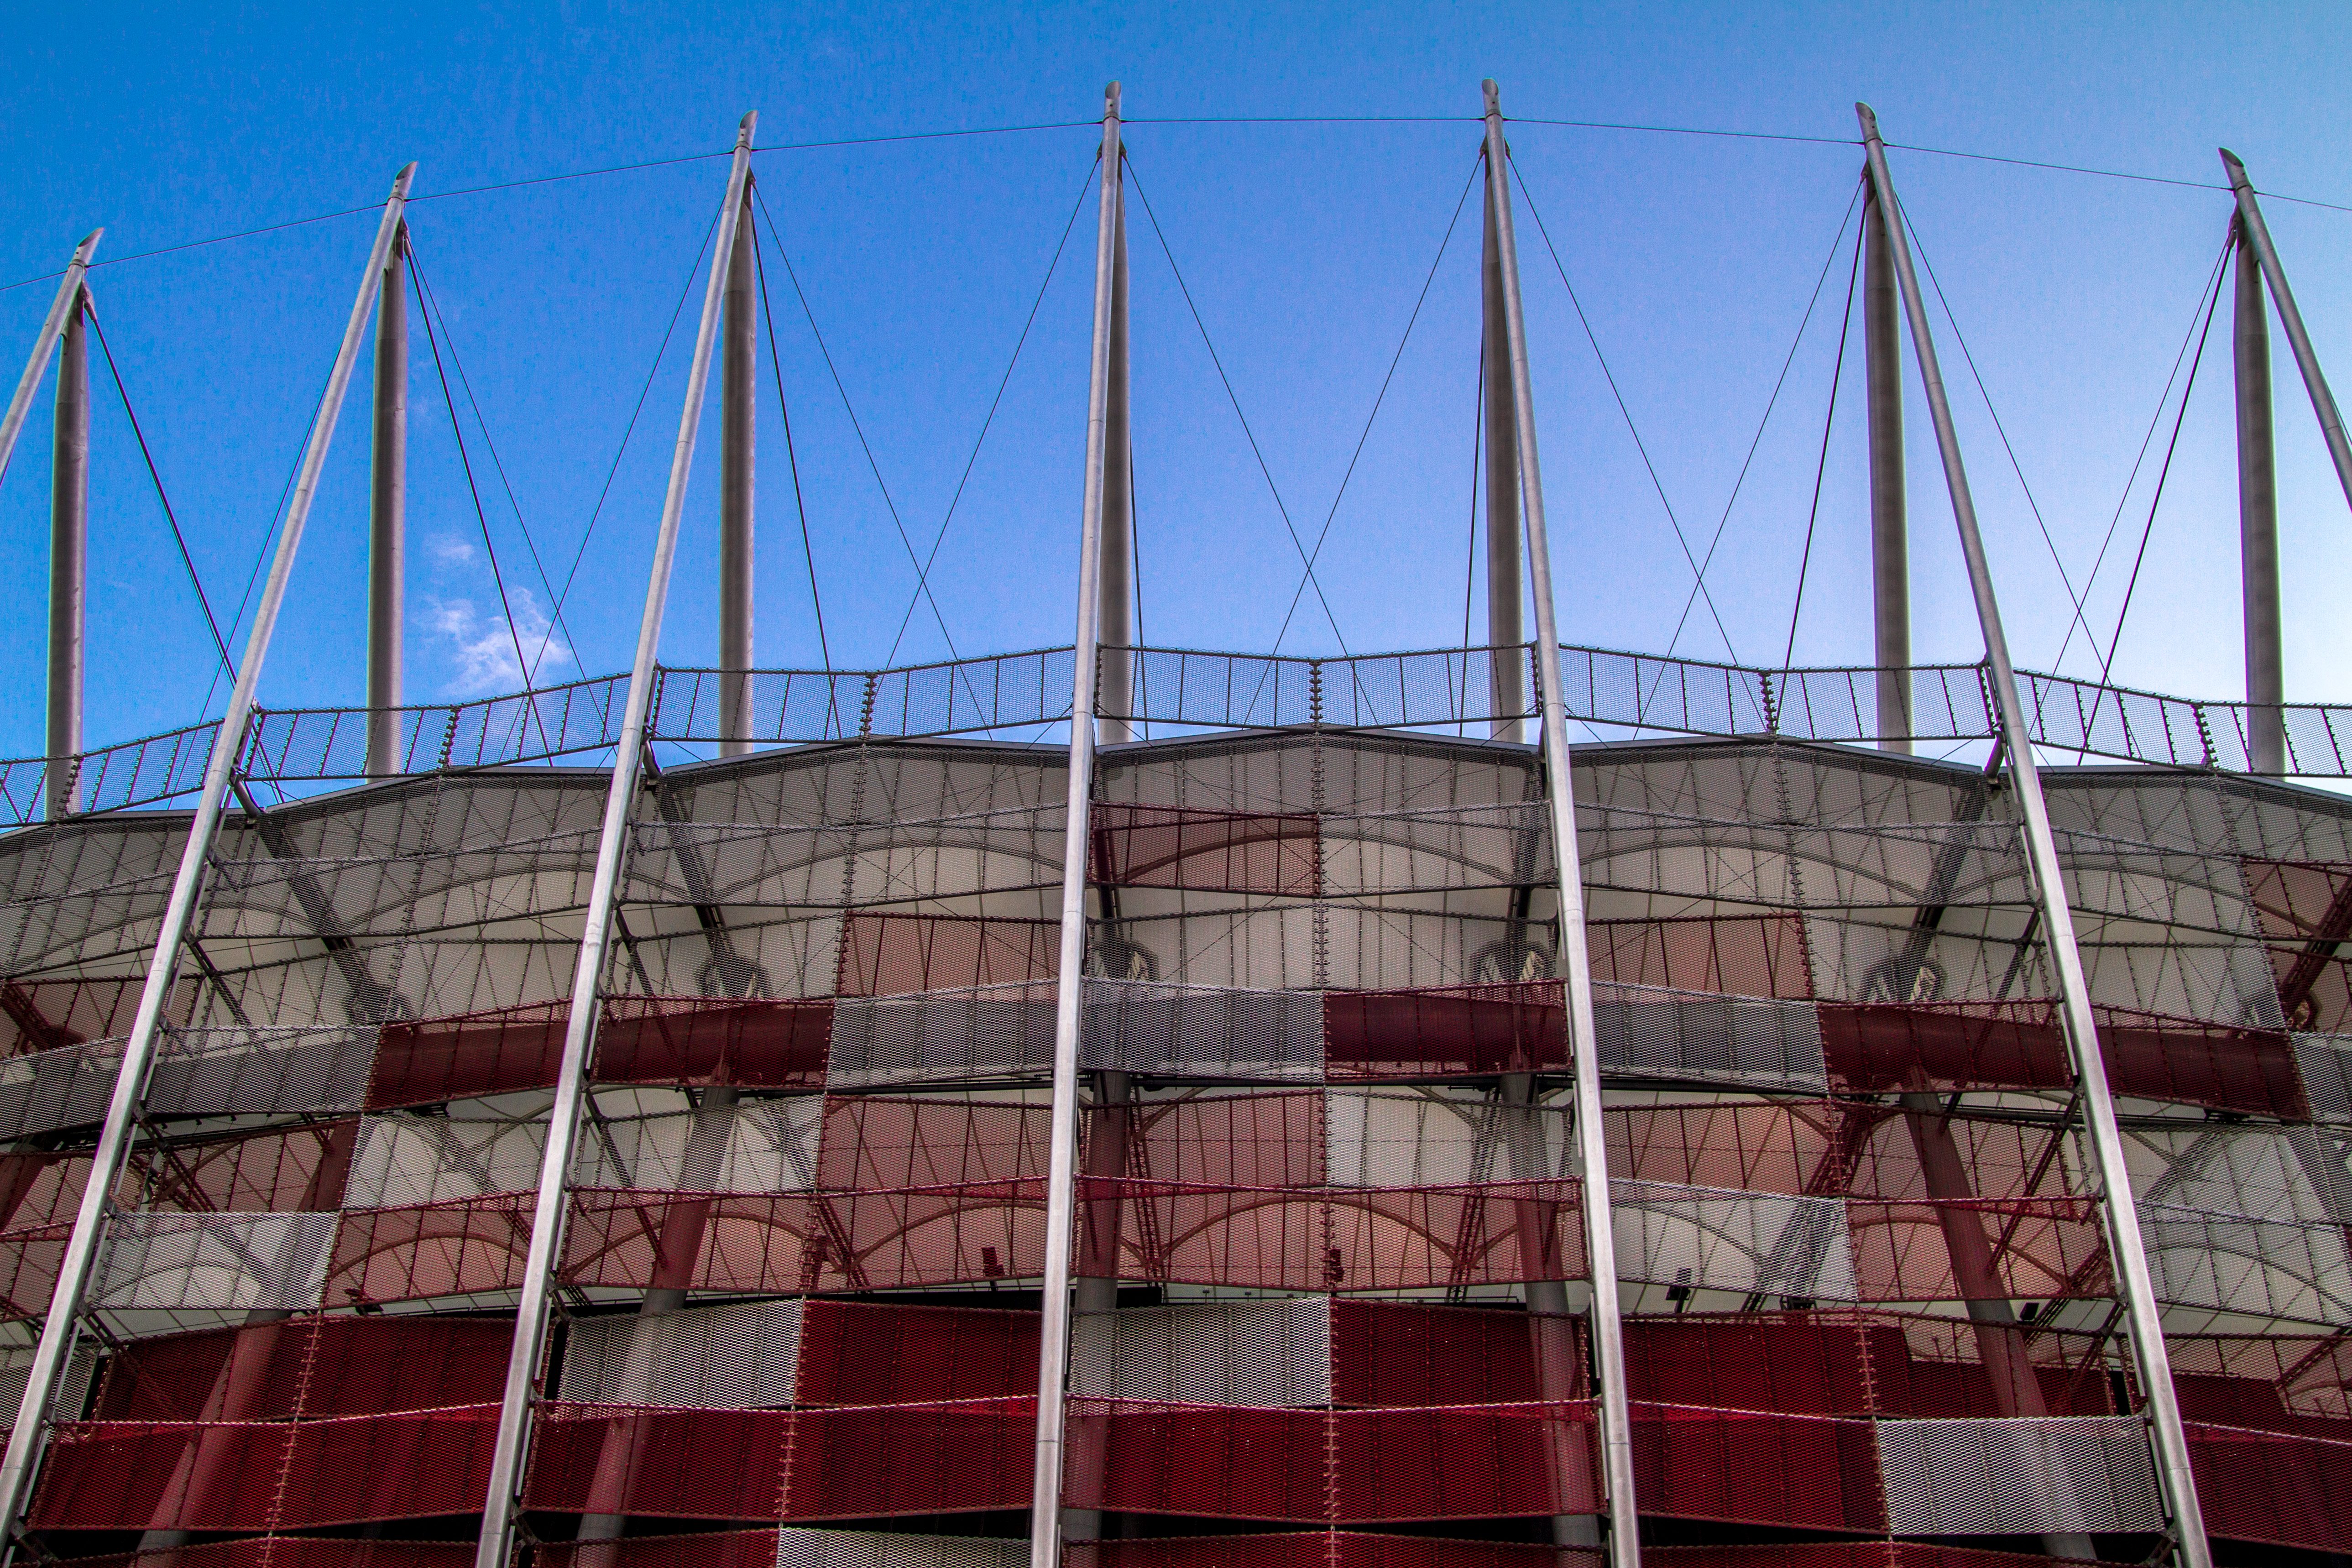
sport, city, urban, travel, europe, vehicle, mast, soccer, facade, football, stadium, national, arena, poland, polska, polish, stadion, warsaw, narodowy, pge, uefa, warszawa